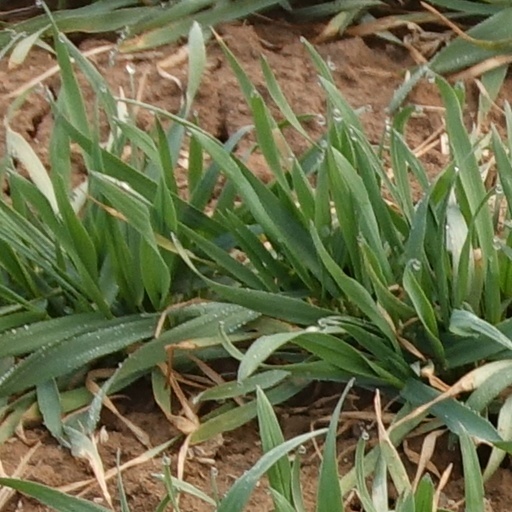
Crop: wheat